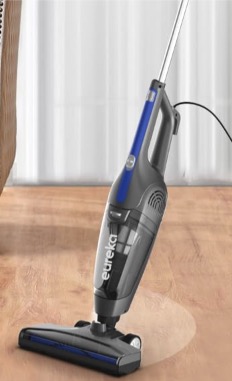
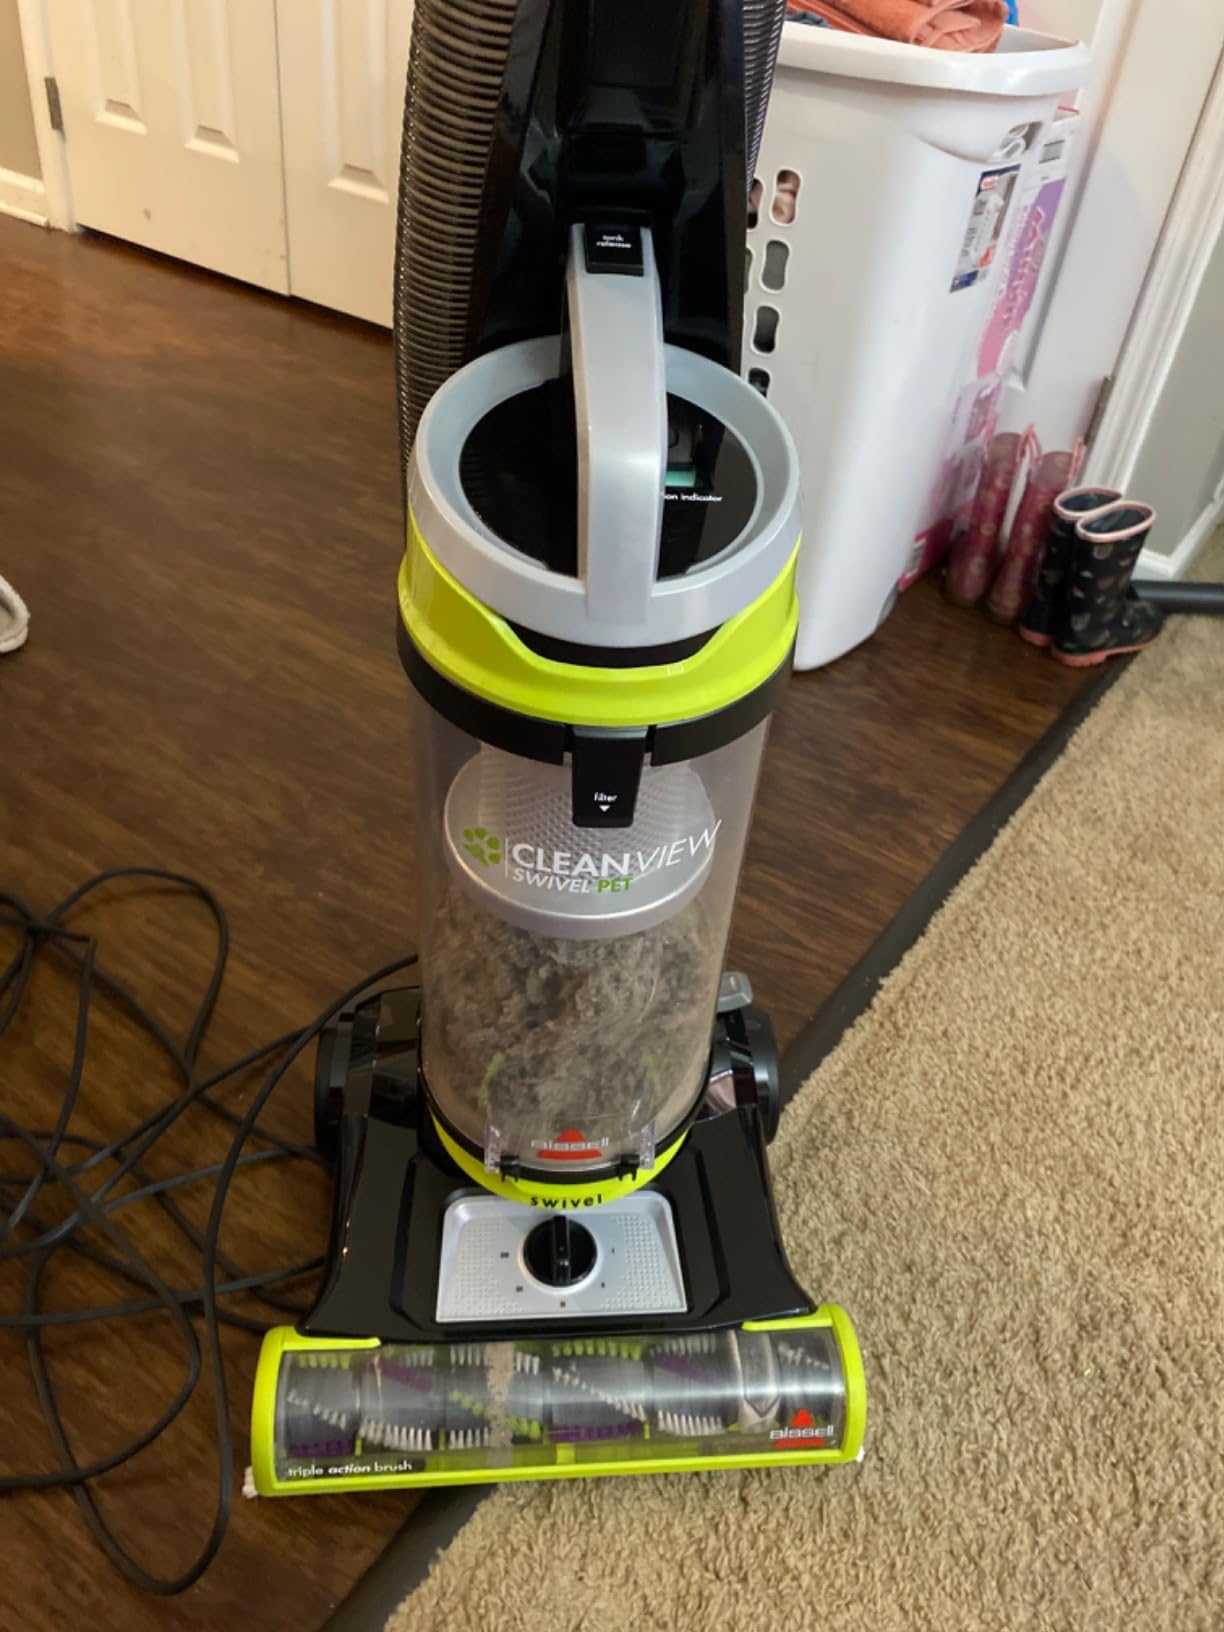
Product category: items_vacuum
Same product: no